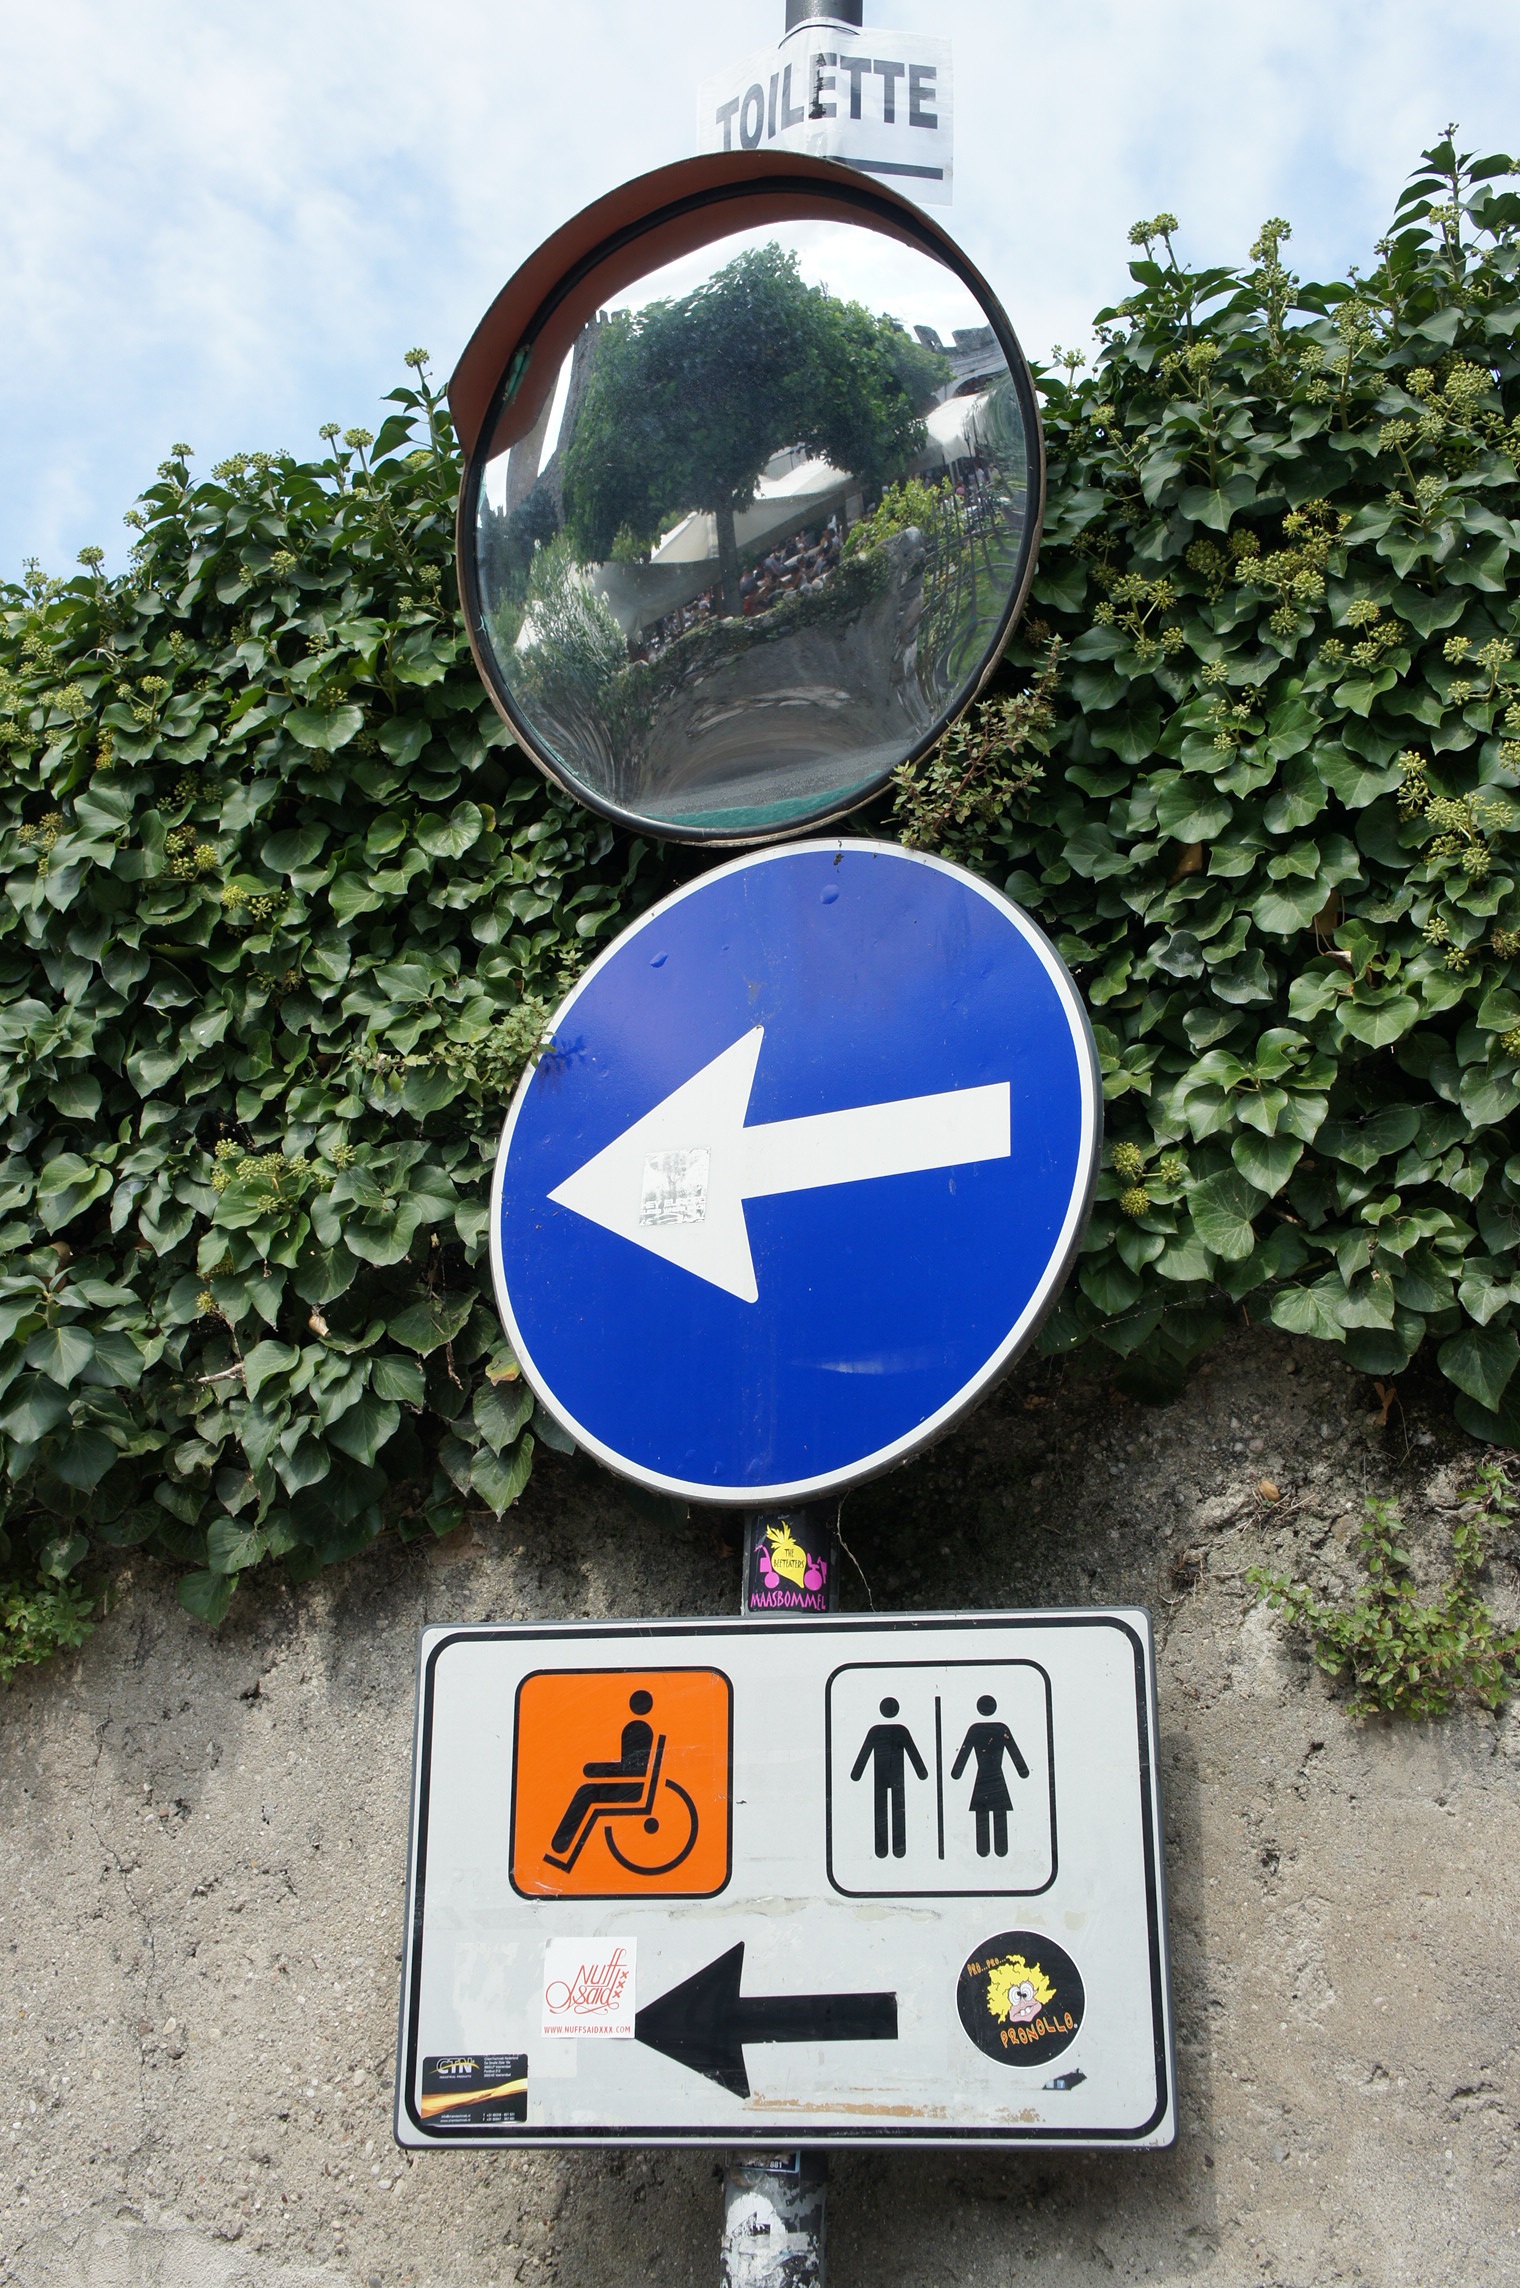
number, sign, vehicle, toilet, blue, street sign, signage, road sign, arrow, wheelchair, mirror, shield, directory, traffic sign, signposts, traffic signs, toilet sign